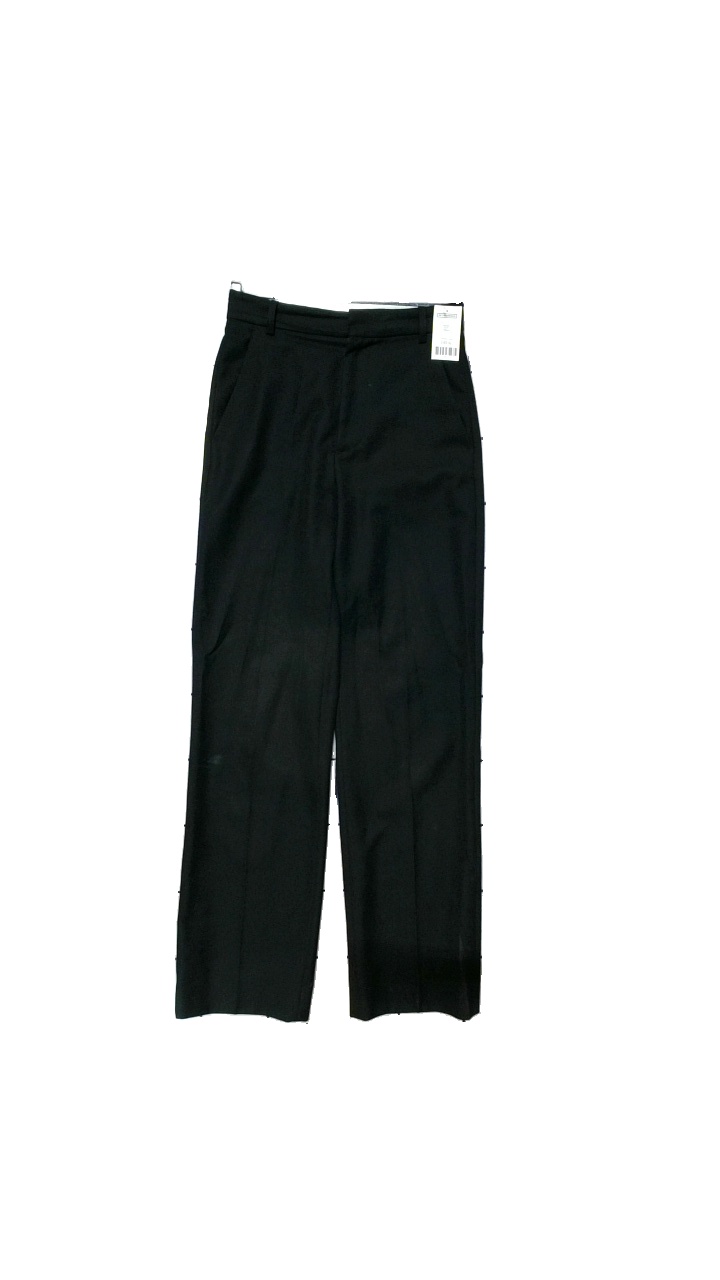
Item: Trousers (Ladies)
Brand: Hope
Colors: Black
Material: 55% polyester, 45% wool. 100% viscose
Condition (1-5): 5
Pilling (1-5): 4
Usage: Reuse
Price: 150-250